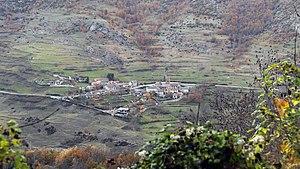
Vue générale
Bestiac est une commune française située dans le département de l'Ariège, en région Occitanie.